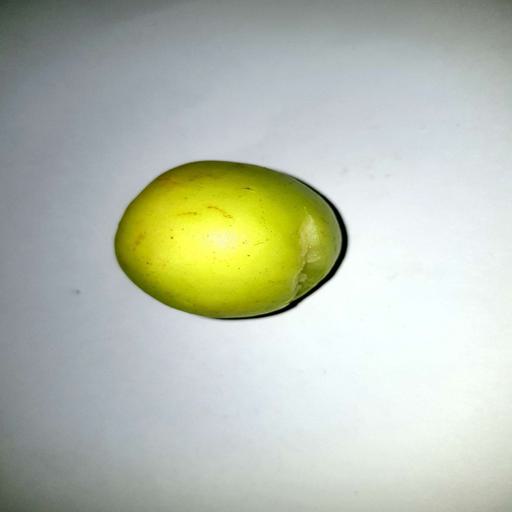
Label: bruised